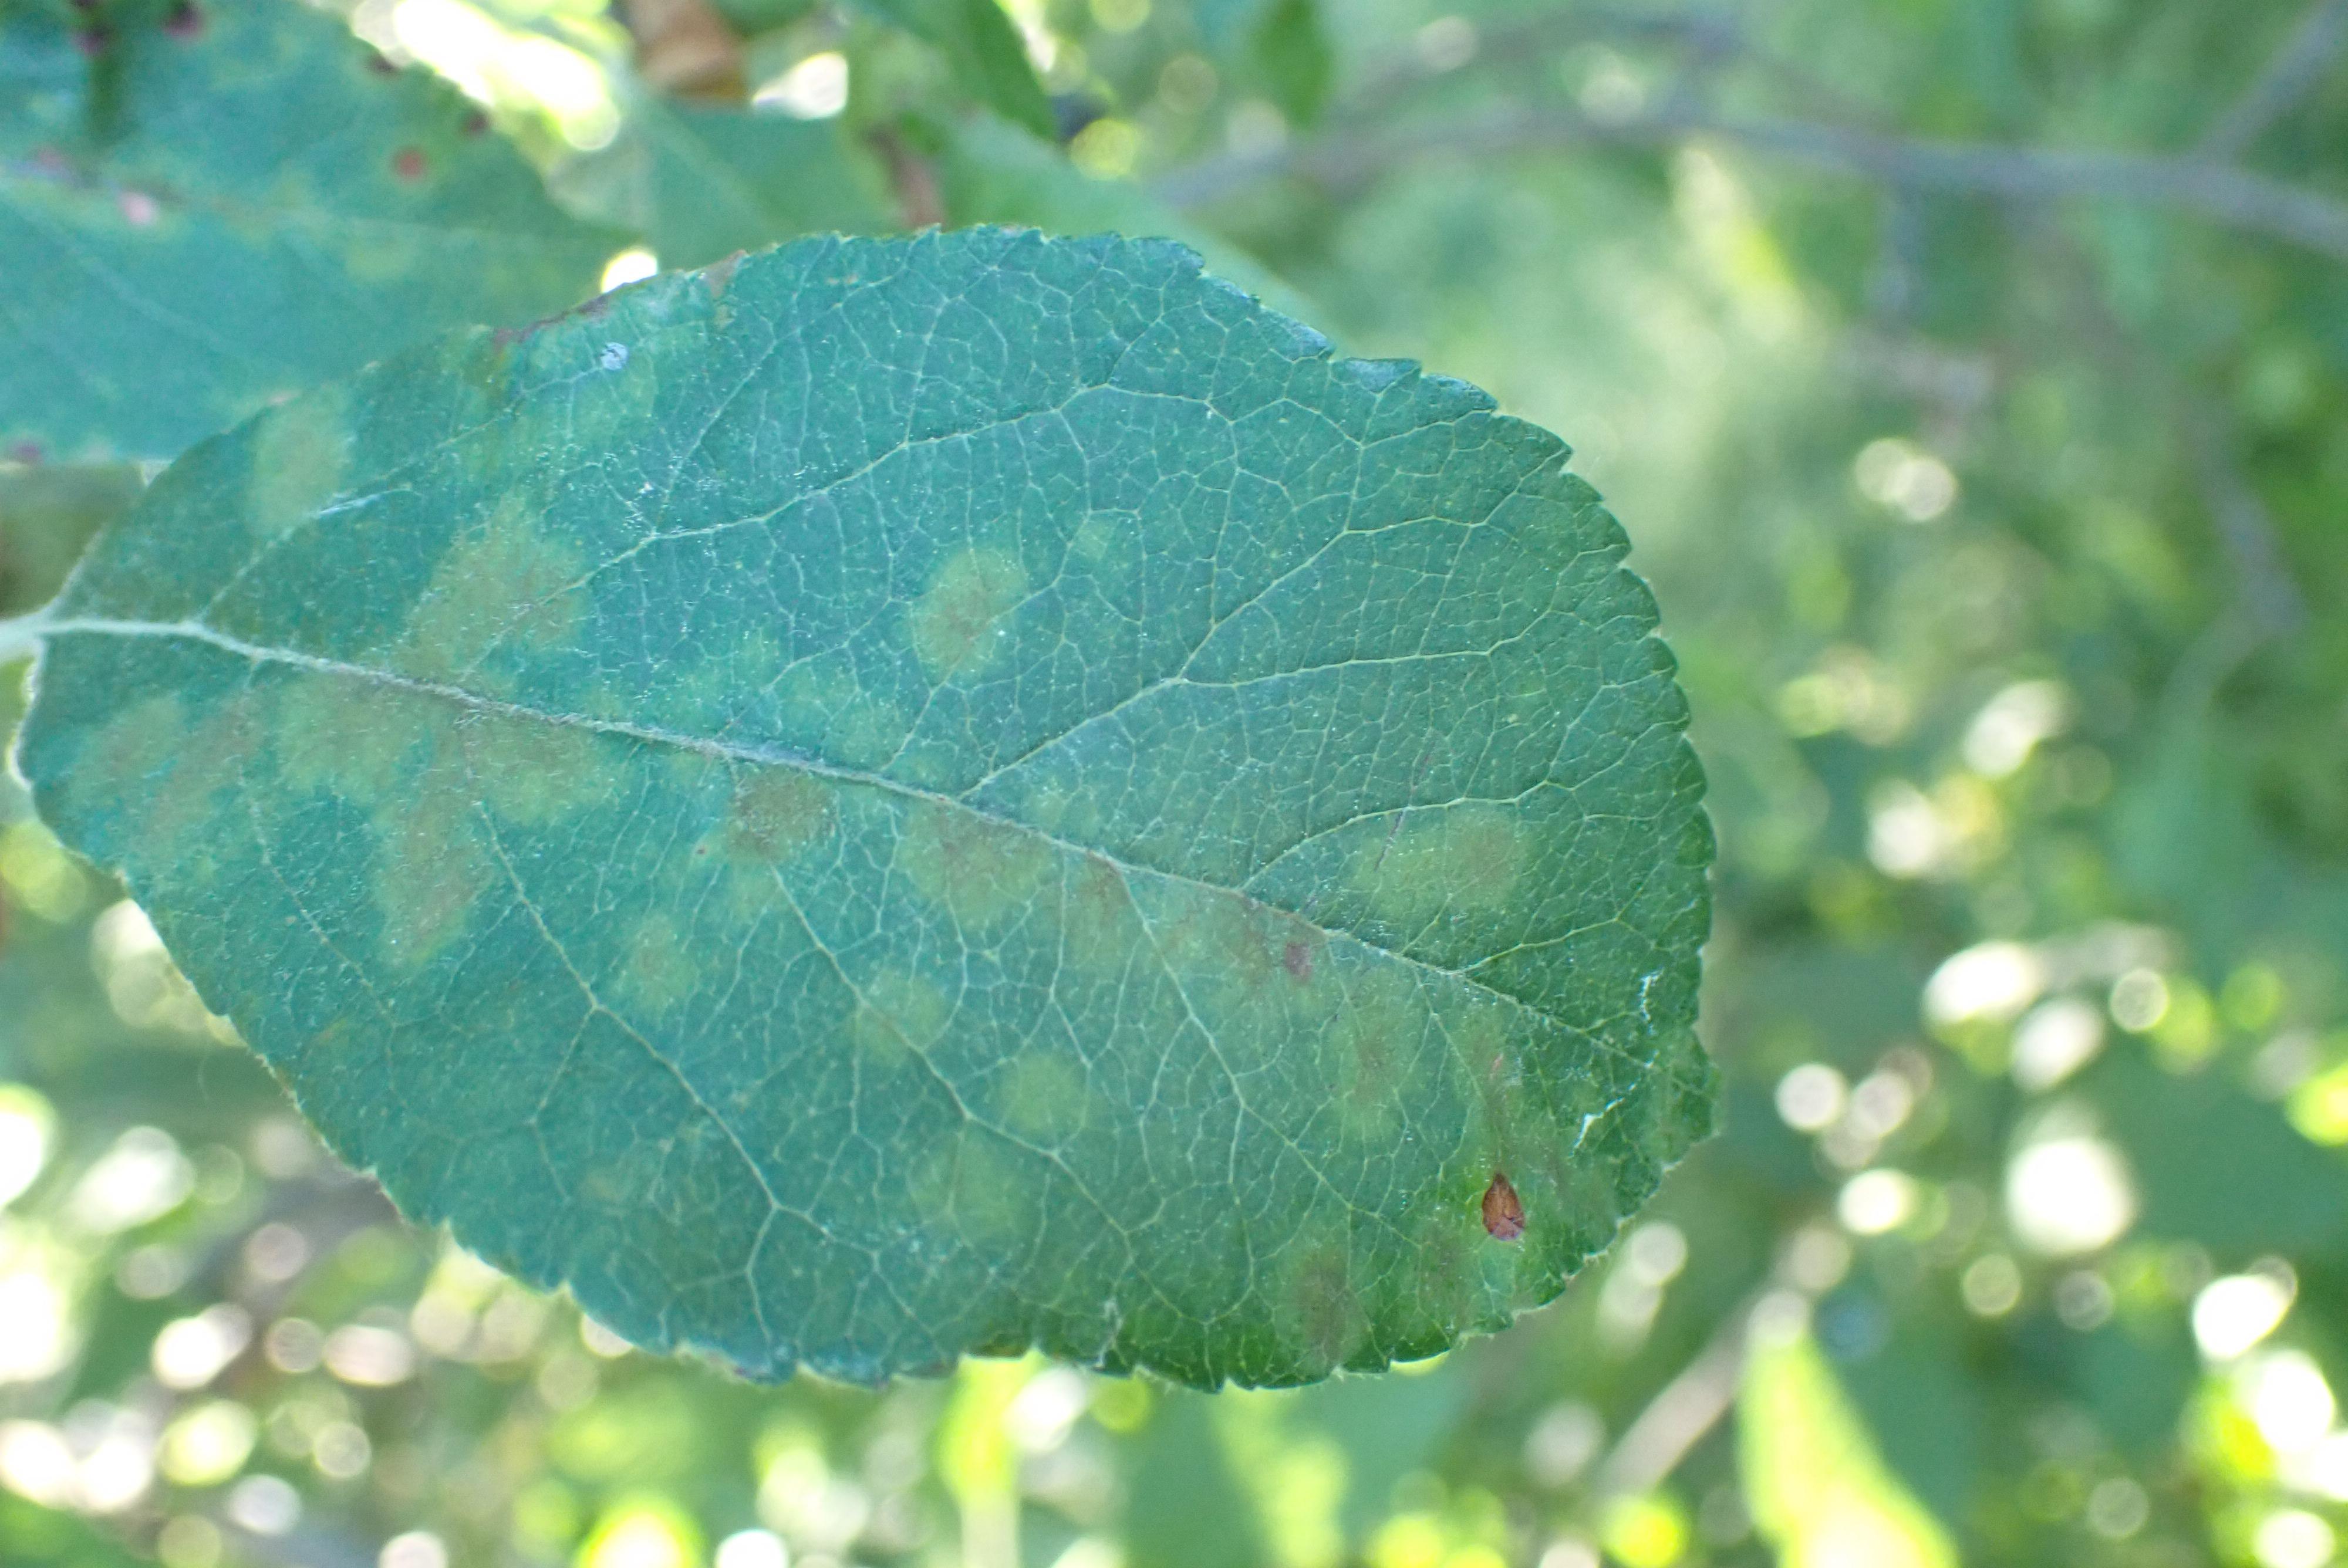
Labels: scab, frog_eye_leaf_spot